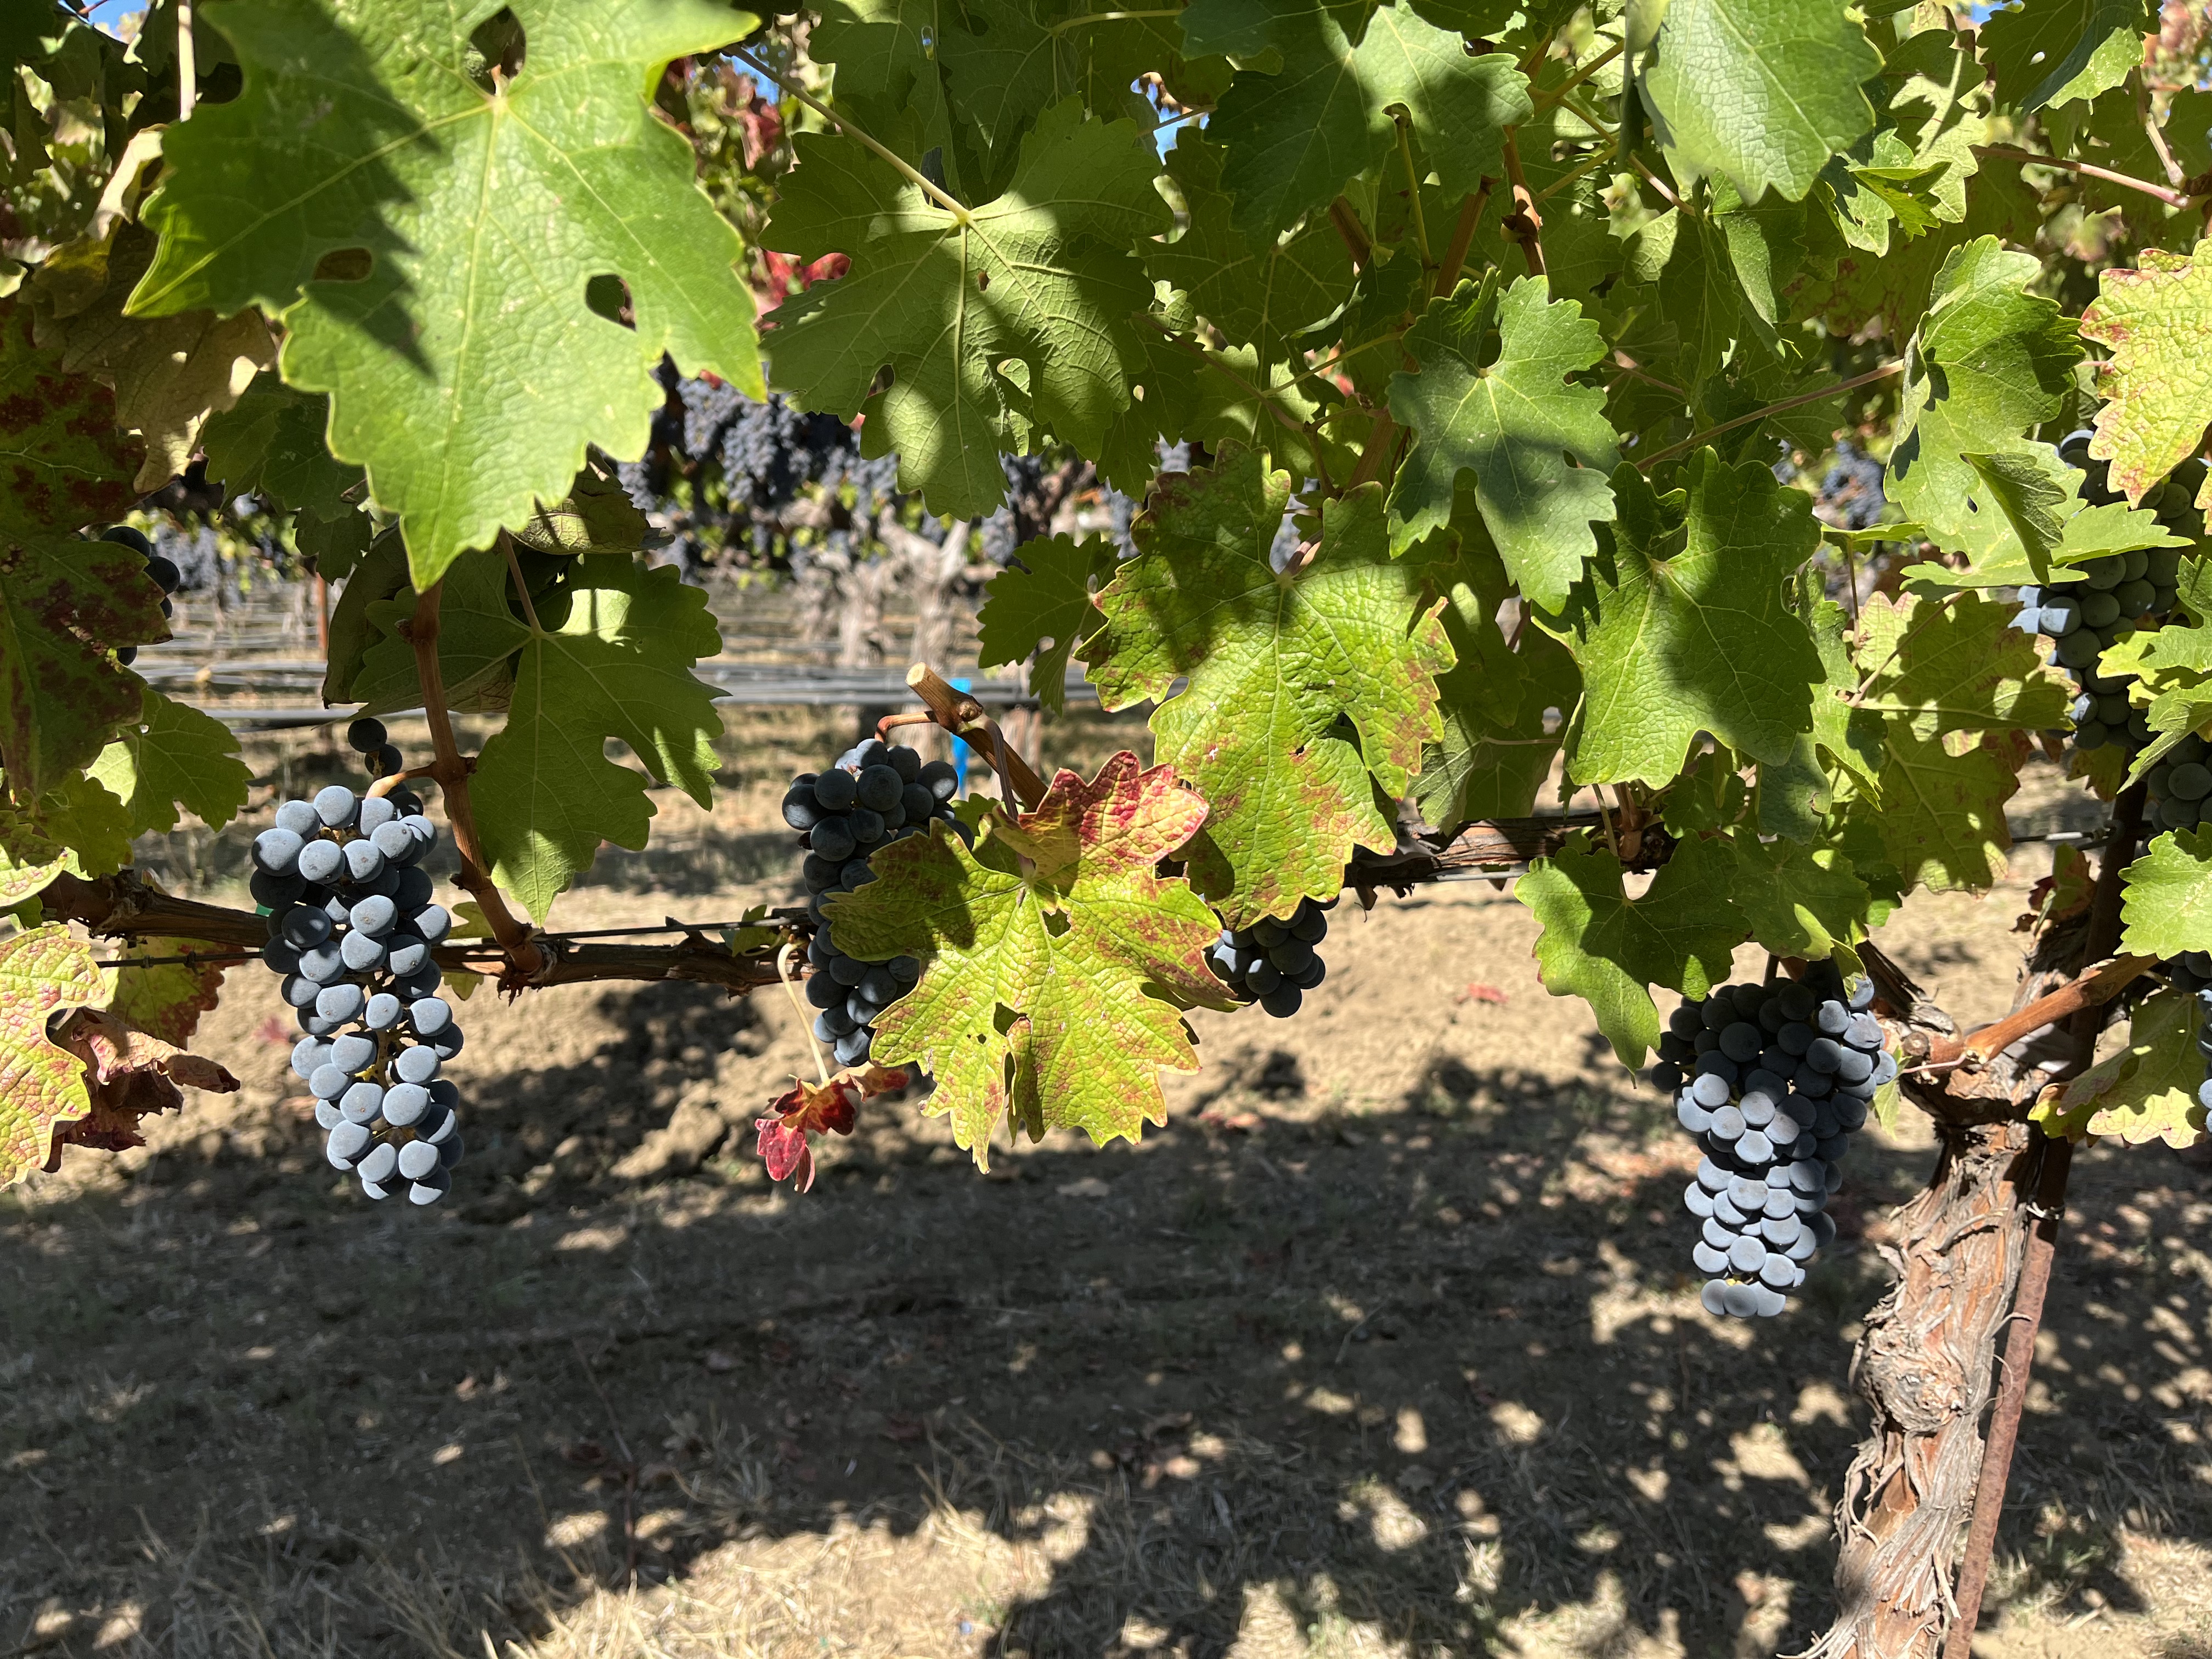
Label: Red Blotch